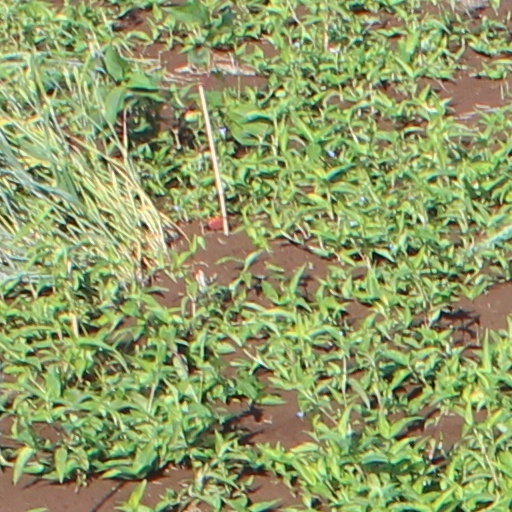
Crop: wheat